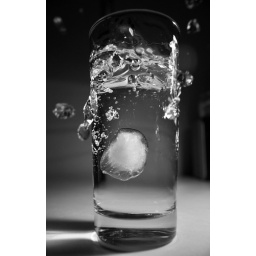
Ice cube falling in a glass of water